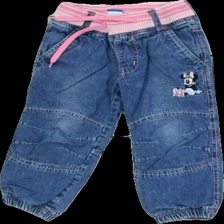
View: front
Type: Jeans
Category: Children
Brand: Not in the list
Brand text on label: Disney
Colors: Blue, Pink
Material: 100% bomull
Pattern: Embroidered
Cut: Regular
Size: 98
Season: All
Damage: nopprigt
Damage location: top center
Price range: <50
Recommended usage: Reuse
Description: jeans med tryck